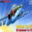
Label: airplane